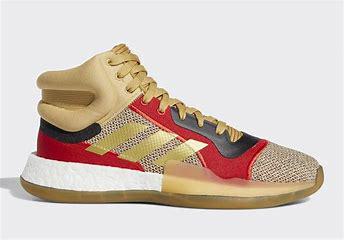
Brand: Adidas
Model: Marquee Boost